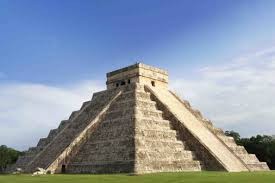
Landmark: Chichen Itza